Tornadoes of 2012

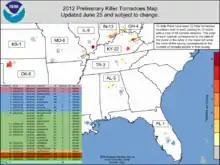
Map of all killer tornadoes within the United States in 2012. Only affected counties with fatalities are highlighted along the tracks.

The year began with an unusual number of tornadoes during January 2012. The first major tornado outbreak occurred on January 22–23, when a spring-like system moved across the southern Mississippi valley, producing at least two dozen confirmed tornadoes across Arkansas, Kentucky, Mississippi, Tennessee, and Alabama. As a whole, January was the third most active on record, behind 1999 and 2008. Despite this, a significant contrast in activity occurred for the month of February. Despite a slow beginning, the month of February ended with a significant tornado outbreak on the 28th and 29th with a strong EF4 doing significant damage and killing eight in Harrisburg, Illinois. Another ramp-up in activity occurred in early March, with one of the largest outbreaks ever recorded in the United States for that time of the year. This outbreak produced 160 reported tornadoes, and affected areas across Indiana and Kentucky in particular. Using the adjusted preliminary tornado count (85% of the total preliminary reports in order to remove overcount), 2012 attained record tornado activity on March 23 with 319 reports, eclipsing the previous record of 317.